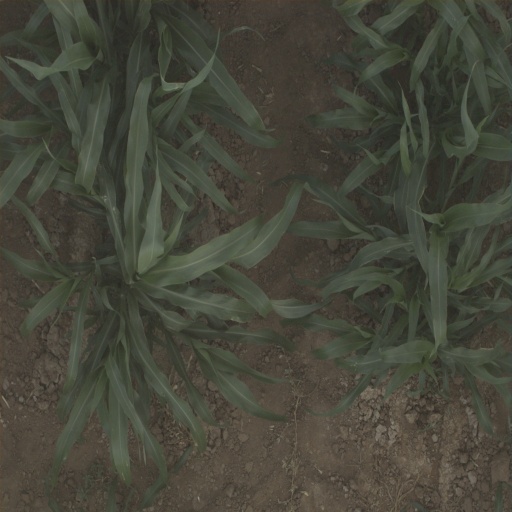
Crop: sorghum